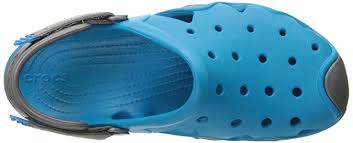
Label: Clog